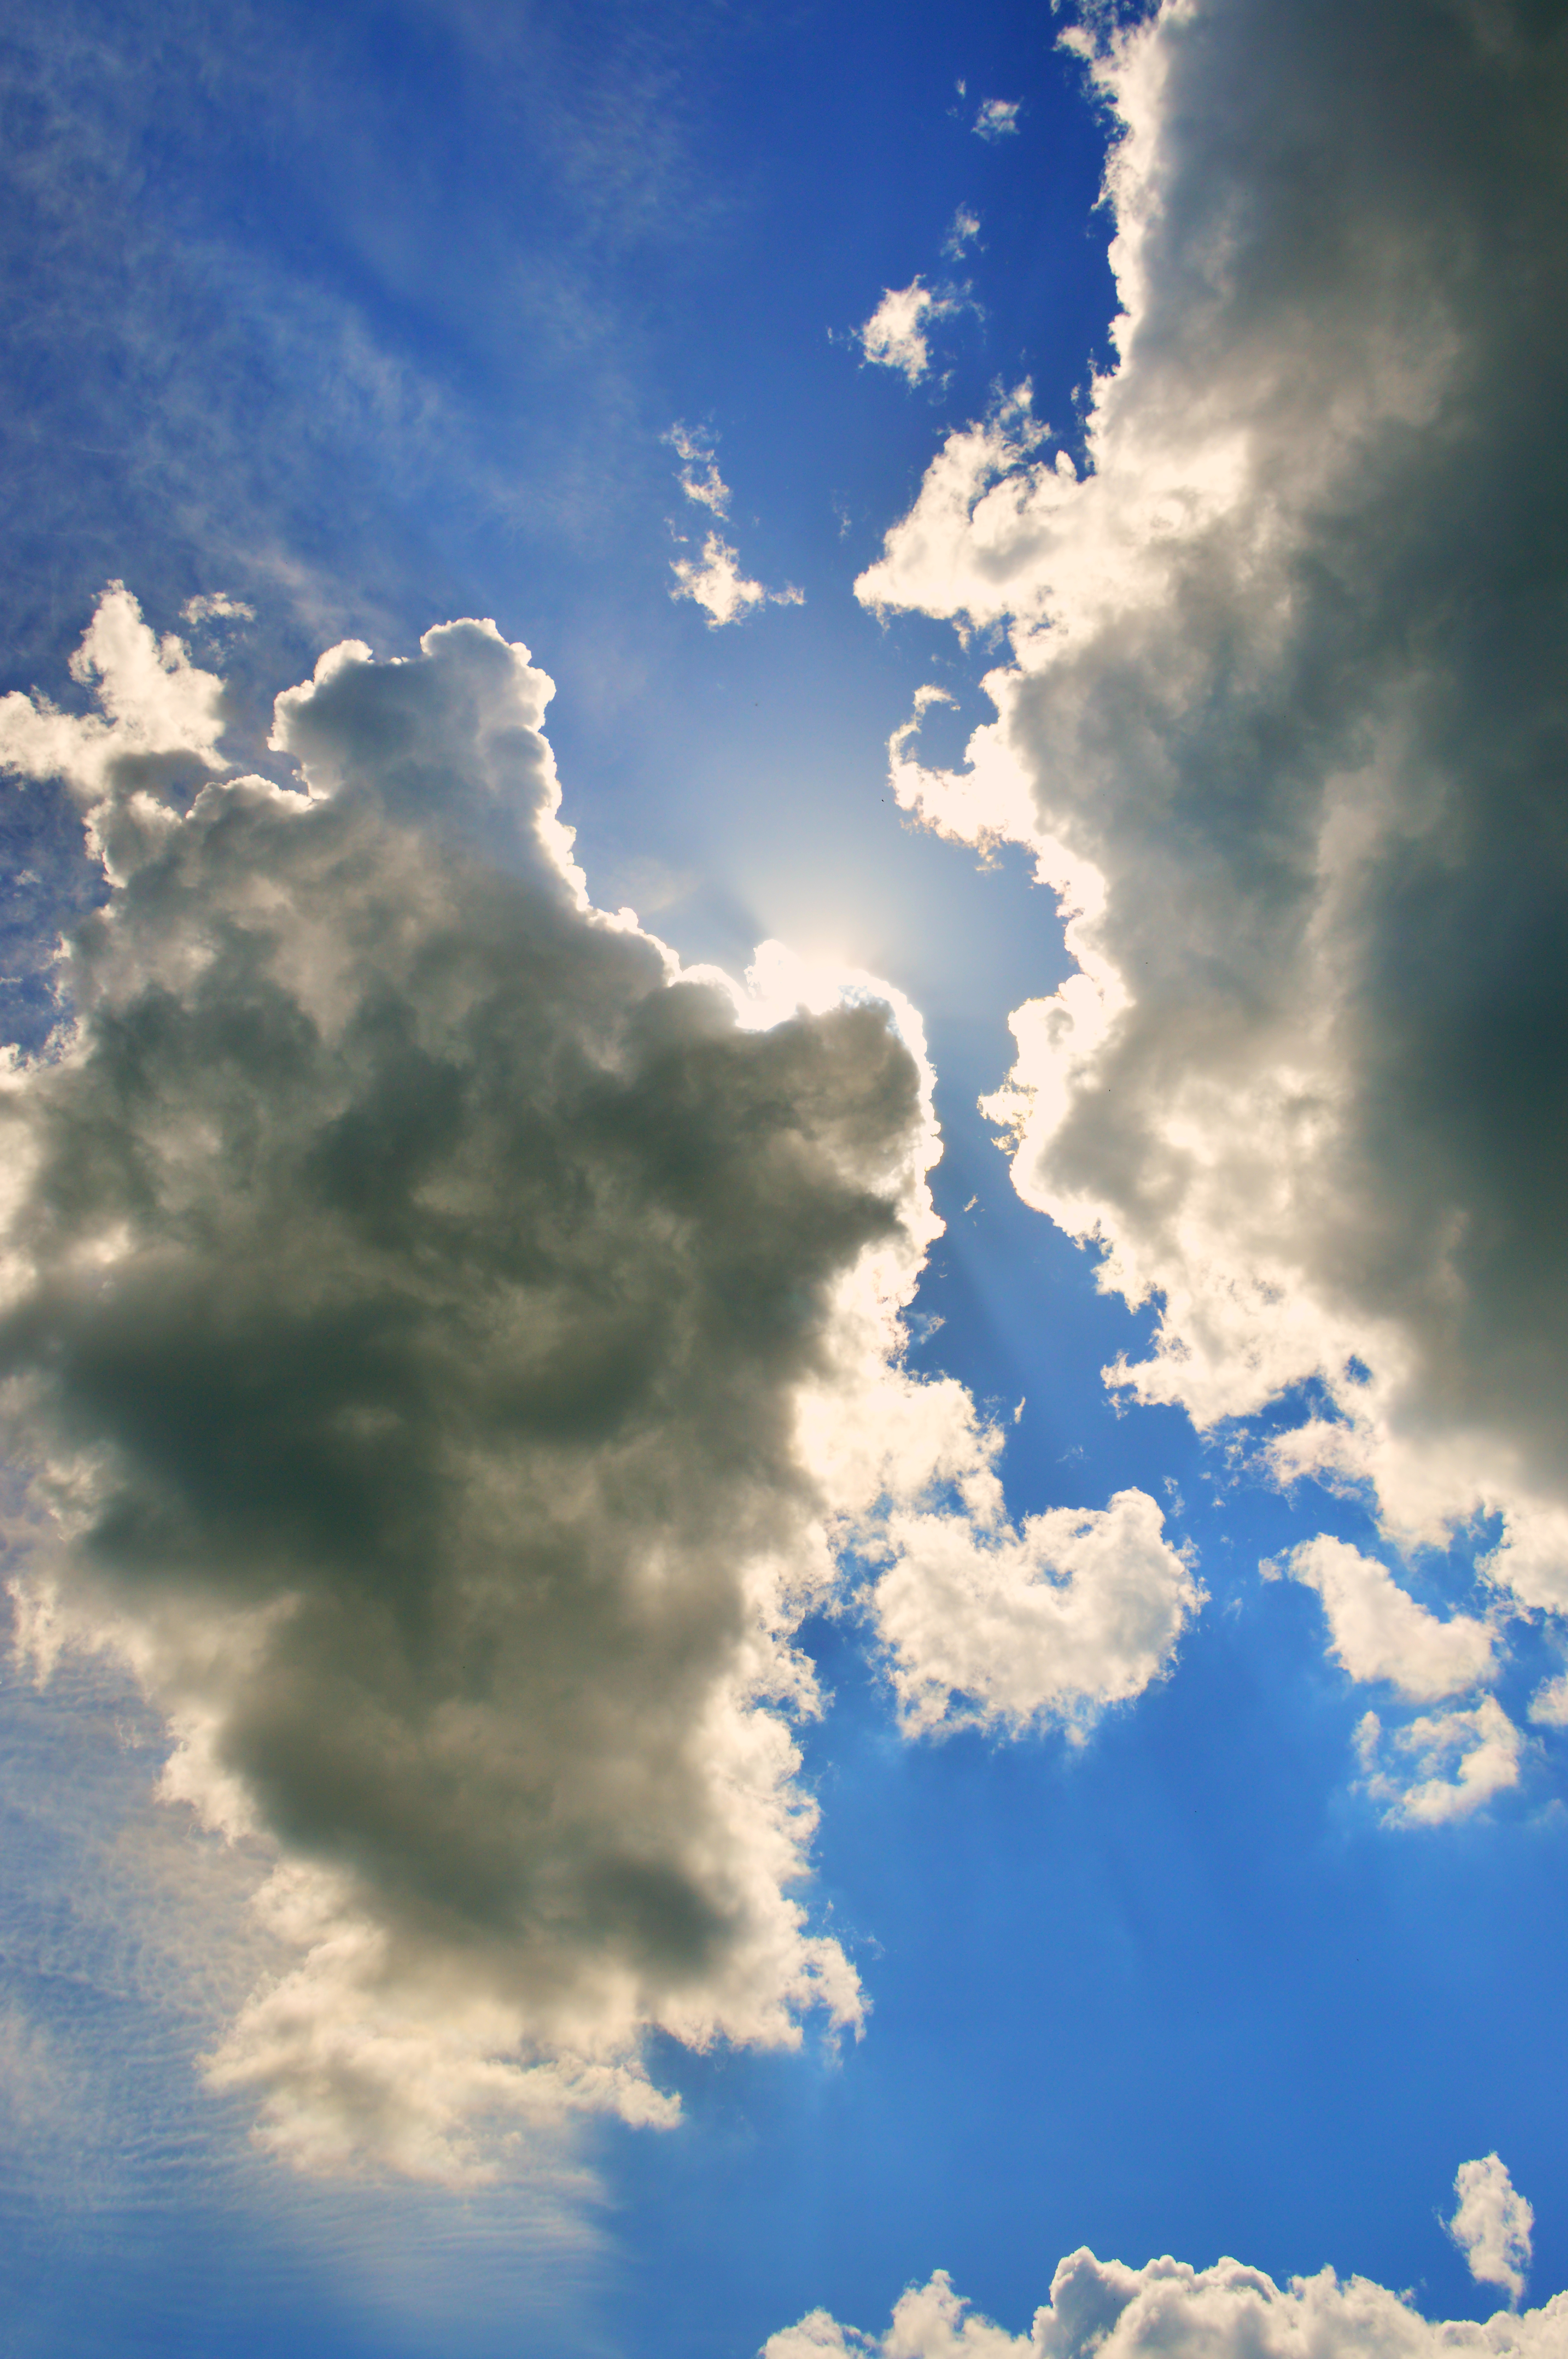
sky, cloudy, background, clouds, blue, summer, landscape, beautiful, nature, sunset, cloud, outdoor, view, weather, clear, scenic, sunlight, road, sun, horizon, dark, green, season, day, white, bright, light, beauty, color, heaven, high, air, abstract, climate, freedom, environment, daytime, cumulus, atmosphere, meteorological phenomenon, calm, morning, computer wallpaper, evening